Robert Low (Indian Army officer)

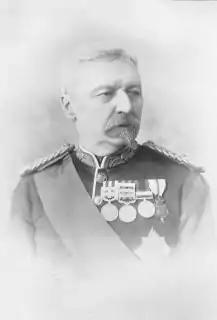
Sir Robert Low

General Sir Robert Cunliffe Low, GCB (28 January 1838 – 4 August 1911) was a British officer in the British Indian Army.